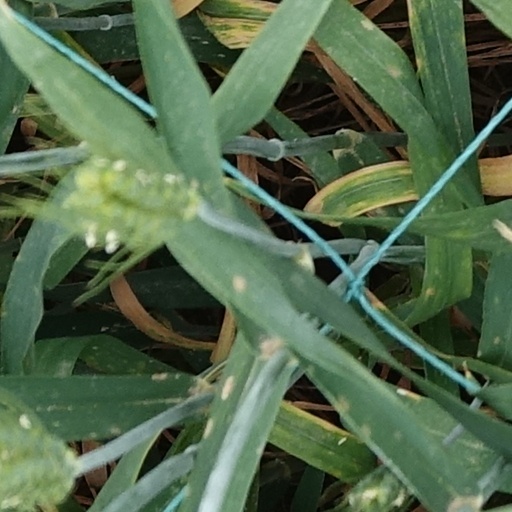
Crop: wheat